M. Belle Brown

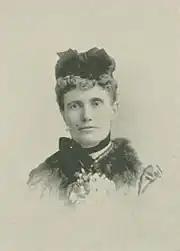

M. Belle Brown was born in Staunton Township, Miami County, Ohio, on March 1, 1848. Her father, Daniel Brown (1809–1877), was born in Rhode Island and moved west in 1828. M. Belle Brown was the granddaughter of Arnold Brown and the great-granddaughter of Reverend Chad Brown, a co-founder of Providence Plantations who emigrated to the United States from England in 1638,